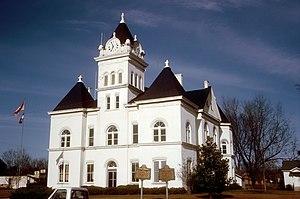
La ville américaine de Jeffersonville est le siège du comté de Twiggs, dans l’État de Géorgie. Lors du recensement de 2000, sa population s’élevait à 1 209 habitants.